Big Time Rush (group)

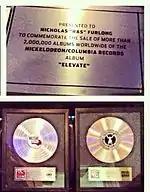
"Elevate" platinum record after the album sold more than 2 million units worldwide

The group announced they would be recording their second studio album, just after Nickelodeon renewed the series for a third season. On July 22, 2011, the group released a promotional single, "If I Ruled the World" featuring Iyaz, in anticipation of their second studio album, "Elevate". The group continued to tour across the US in the summer of 2011. "Elevate" was released on November 21, 2011, and debuted at number 12 on the "Billboard" 200, selling over 70,000 copies in its first week. The album was certified gold by the RIAA. Its first single, "Music Sounds Better with U", written by the band and Ryan Tedder, was released on November 1, 2011. The song peaked at number 26 on the US Mainstream Top 40 chart. The second and final single from the album, "Windows Down", was released on June 25, 2012, and peaked at number 97 on the "Billboard" Hot 100 and at number 35 on the Mainstream Top 40, making their third top forty entrance in the chart. The song was certified gold by the RIAA. The group opened for Justin Bieber on the My World Tour in Mexico in October 2011. In November 2011, the group were nominated for Best Push Act at the MTV Europe Music Awards.